Netball at the 2006 Commonwealth Games

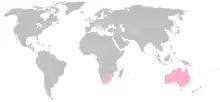
Countries that competed in the 2006 Commonwealth Games netball tournament.

Twelve teams qualified for the netball tournament. The host country, Australia, was granted automatic qualification. The top six world ranked netball countries (excluding the host country - New Zealand, Jamaica, England, South Africa, Samoa and Barbados) and one team from each of the IFNA's 5 regions - to be determined through regional qualifying tournaments conducted in accordance with the Rules and Regulations of IFNA.